John Barbirolli

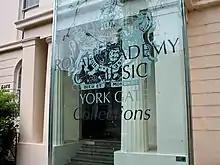
Royal Academy of Music, London

The following year he won the Ada Lewis Scholarship to study at the Royal Academy of Music, which he attended from 1912 to 1916, studying harmony, counterpoint and theory under J. B. McEwen and the cello with Herbert Walenn. In 1914 he was joint winner of the academy's Charles Rube Prize for ensemble playing, and in 1916 "The Musical Times" singled him out as "that excellent young 'cello player, Mr Giovanni Barbirolli." The principal of the Academy, Sir Alexander Mackenzie, had forbidden students to play the chamber music of Ravel, which he regarded as "a pernicious influence". Barbirolli was keenly interested in modern music, and he and three colleagues secretly rehearsed Ravel's String Quartet in the privacy of a men's lavatory in the Academy.